Civic Center station (San Diego Trolley)

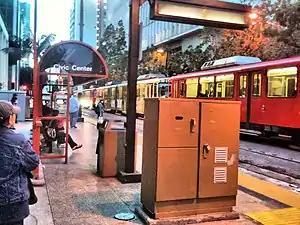
Civic Center Station before Trolley Renewal

This station was closed from May 14 through August 2012 due to renovations related to the Trolley Renewal Project.